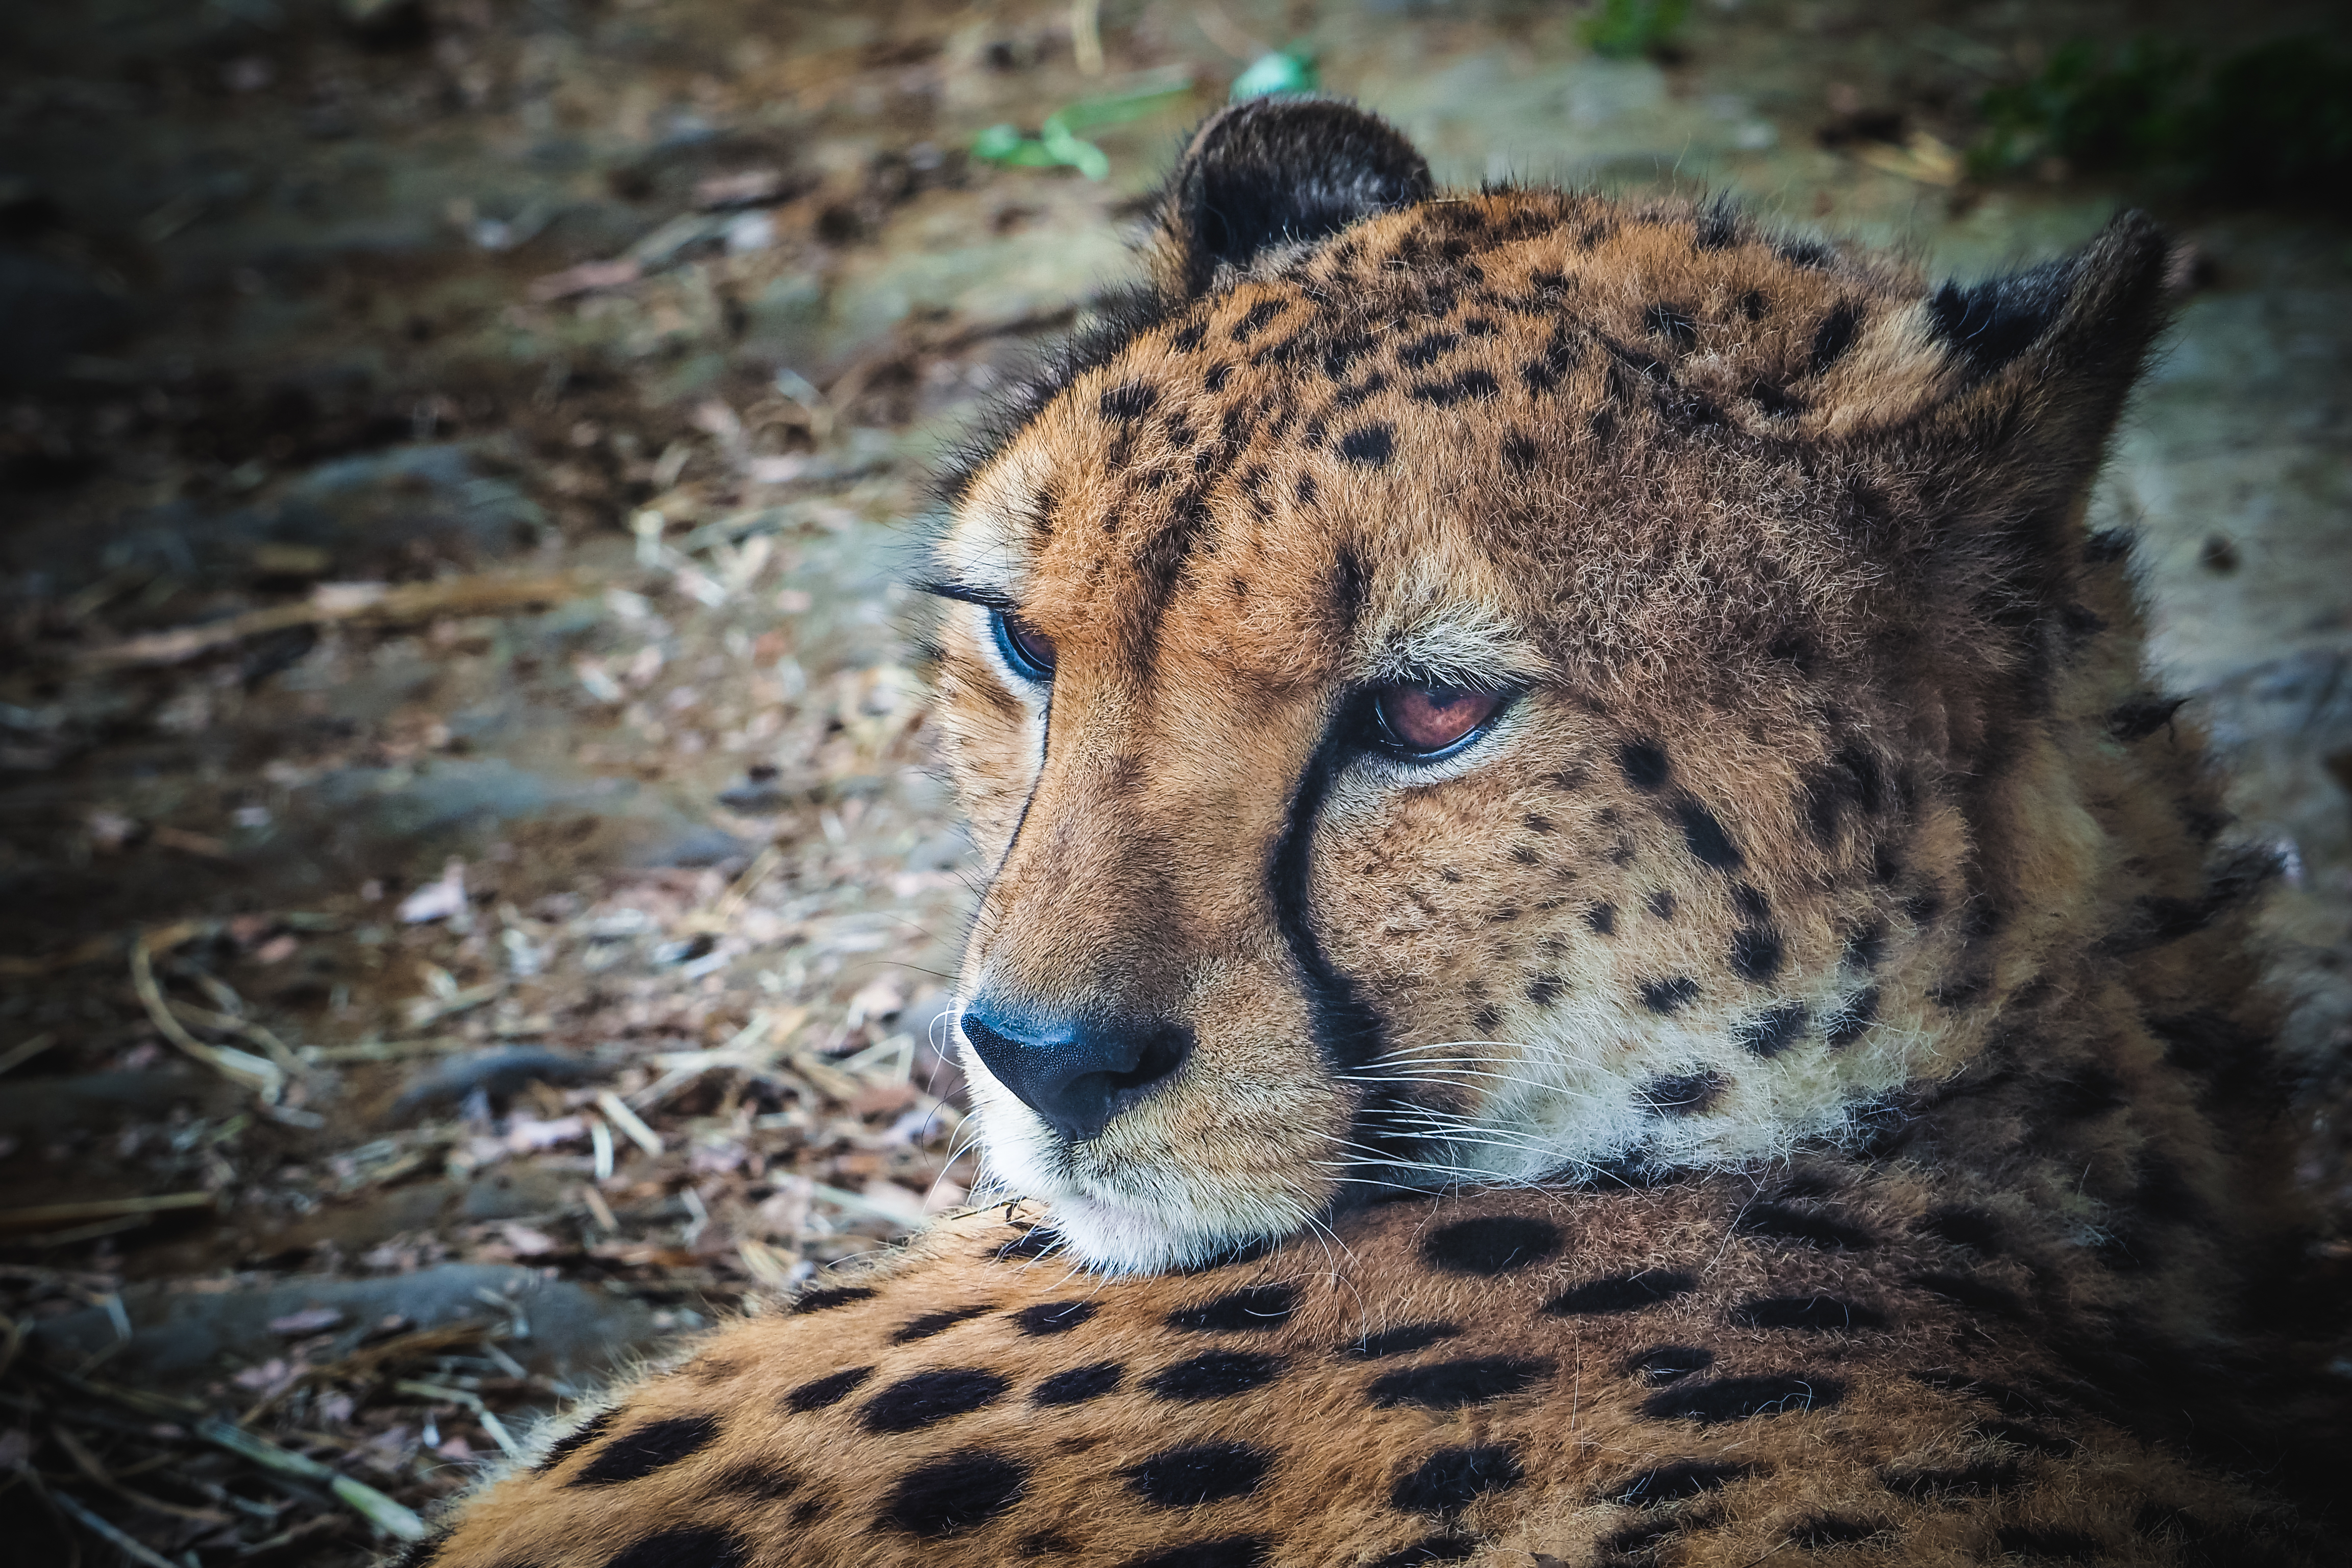
animal, wildlife, zoo, mammal, fauna, leopard, cheetah, whiskers, vertebrate, jaguar, safari, zoorasia, big cats, cat like mammal